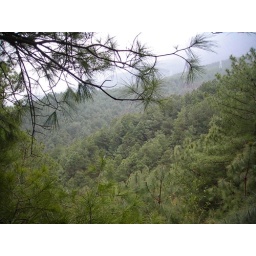
forest on a mountain in Dali